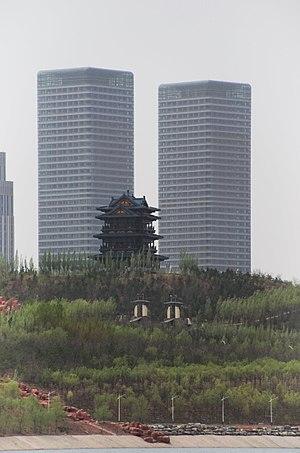
Deux grandes tours dans le nouveau quartier de Kang Bashi, sont dans l'alignement de la perspective de la mairie, avec entre les deux, des grands jardins, comportant la bibliothèque, le musée et l'opéra de la ville, à Ordos, Mongolie-Intérieure, en Chine. La tour dans le style ancien est située dans un des jardins longeant le principal cours d'eau de la ville, le Mulan Mulun 乌兰木伦河. Photographie prise depuis le lac paysager Aaron du bois Ulan (乌兰木伦景观湖), lac par où passe le cours d'eau.
Ordos est une ville-préfecture de la région autonome de Mongolie-Intérieure en Chine. La population de sa juridiction est de 1,28 million d'habitants. Elle est située au cœur de la Mongolie-Intérieure, nouvel eldorado Chinois. Le district revendique un tiers des réserves de gaz naturel du pays et un sixième du charbon. Le charbon répond à 70 % des besoins énergétiques nationaux. Un minerai de haute qualité exploité à ciel ouvert, que des norias de camions acheminent vers le sud du pays. À cela s'ajoutent de l'or, des métaux rares. La ville-préfecture connaît depuis plusieurs années une croissance économique de 25 %, un taux deux fois et demi supérieur à celui de la Chine dans son ensemble. Le centre administratif est situé dans le district de Dongsheng.
Le district de Kang Bashi ; translittération du mongol : ᠬᠢᠶ᠎ᠠ